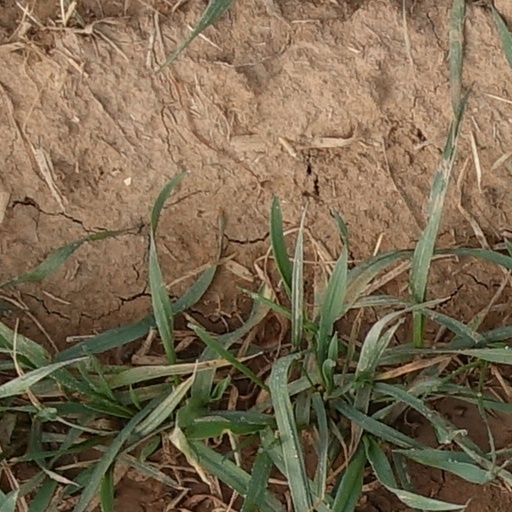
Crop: wheat